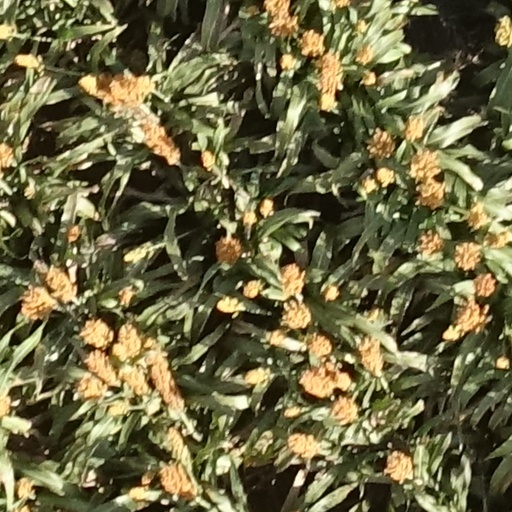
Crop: sorghum